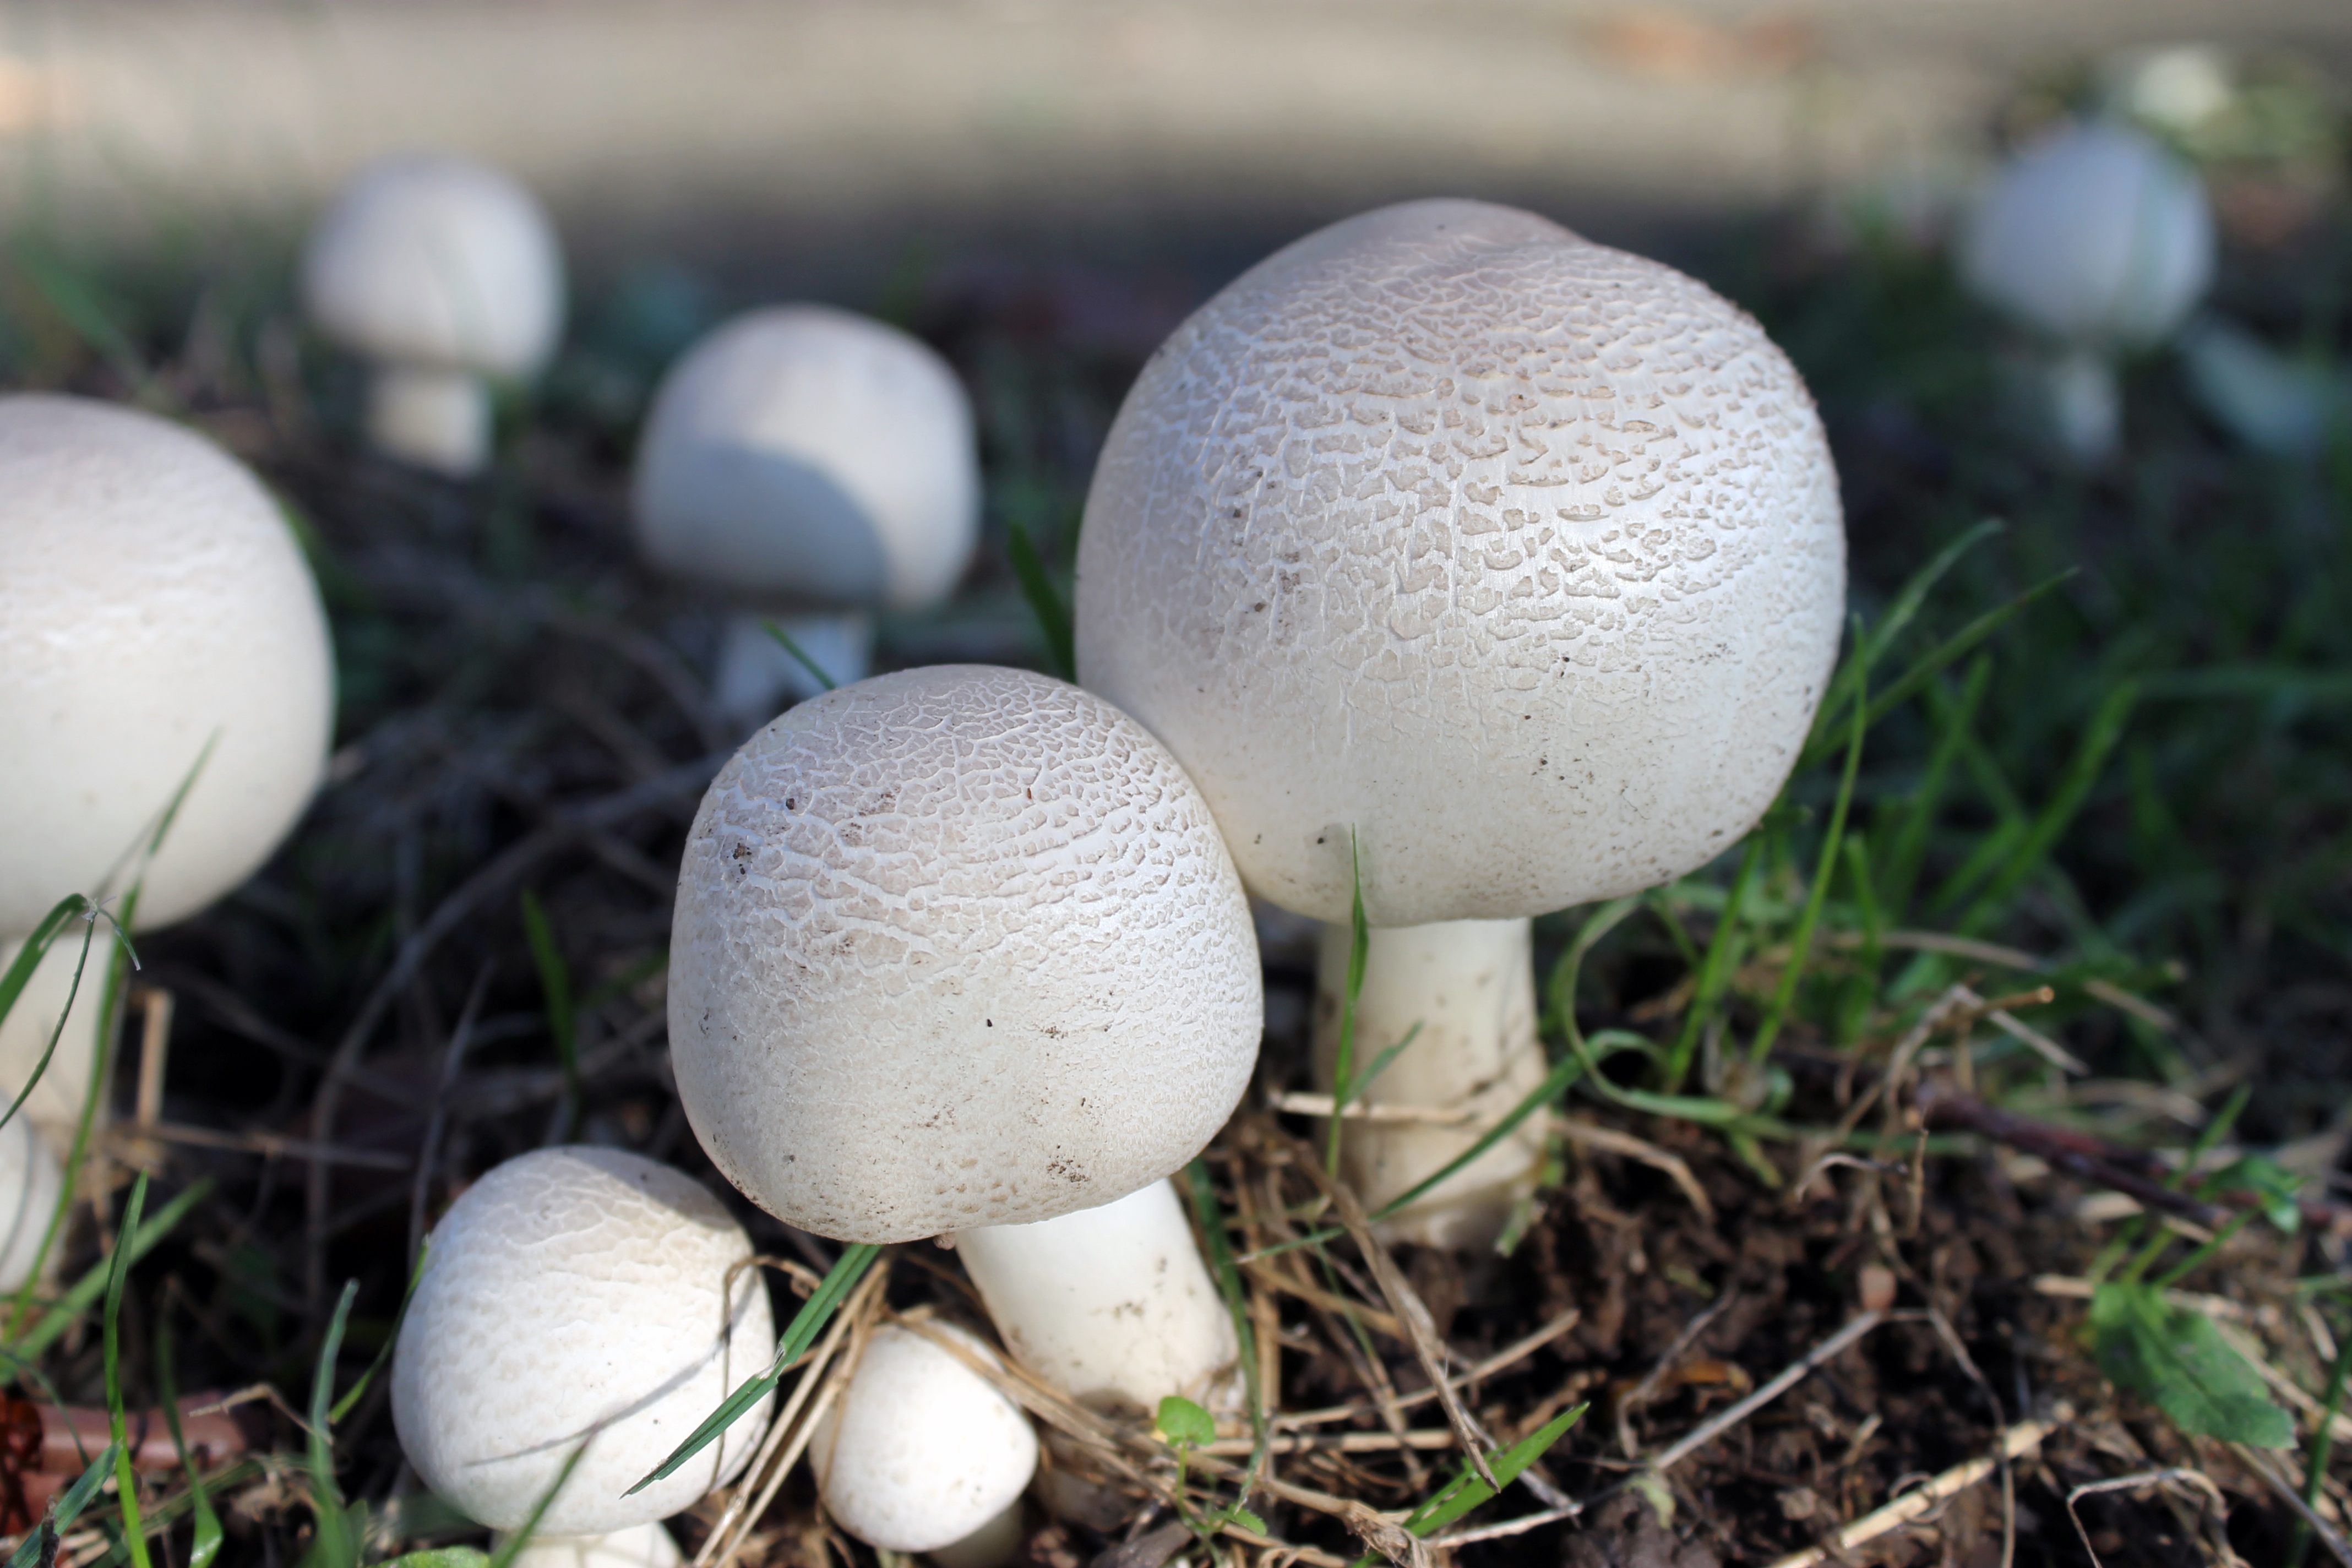
nature, grass, white, mushroom, flora, fungus, fungi, agaric, bolete, agaricus, macro photography, matsutake, oyster mushroom, edible mushroom, agaricomycetes, agaricaceae, champignon mushroom, penny bun, pleurotus eryngii